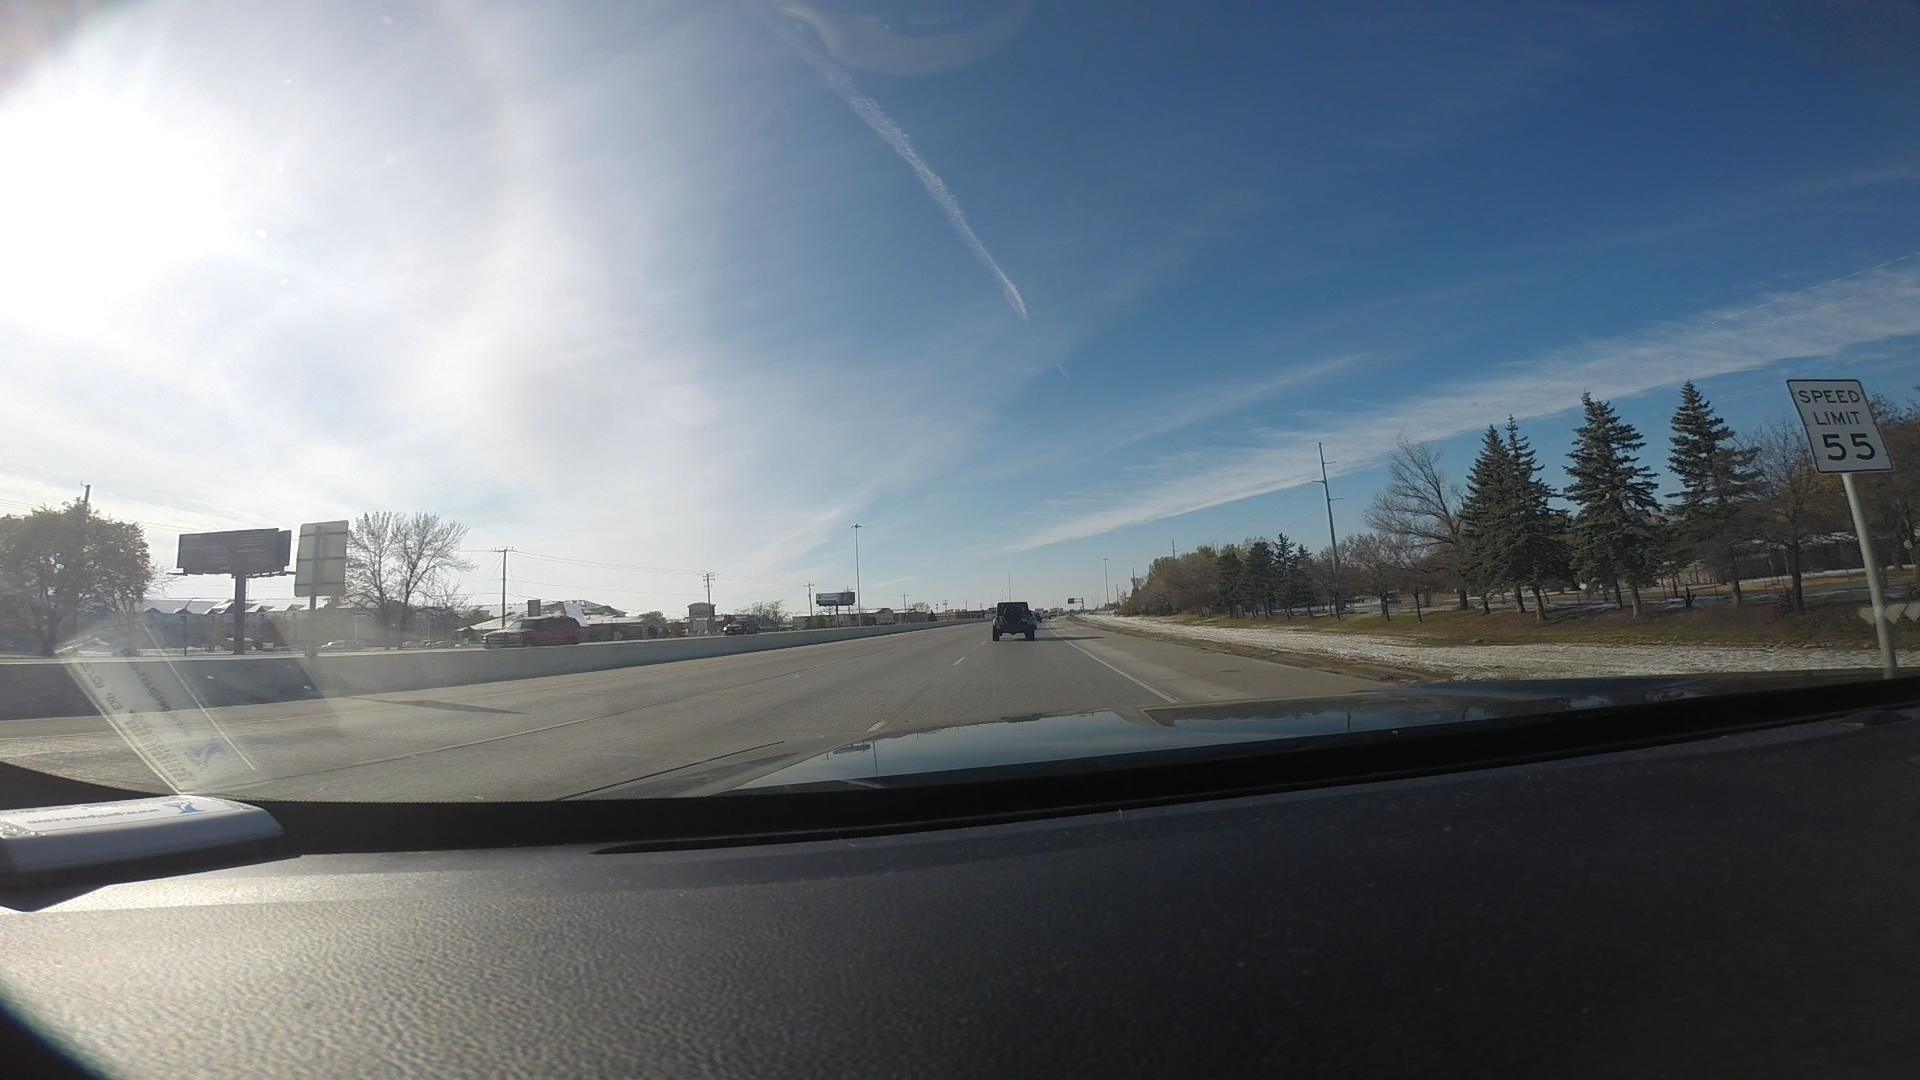
Speed limit sign label: mph55